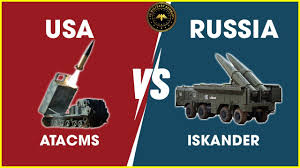
Label: Iskander